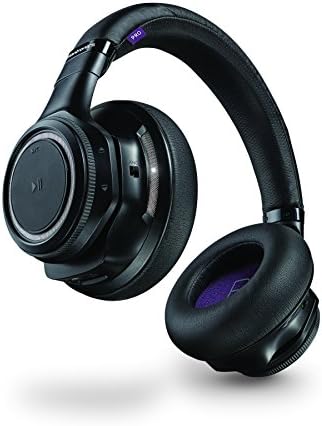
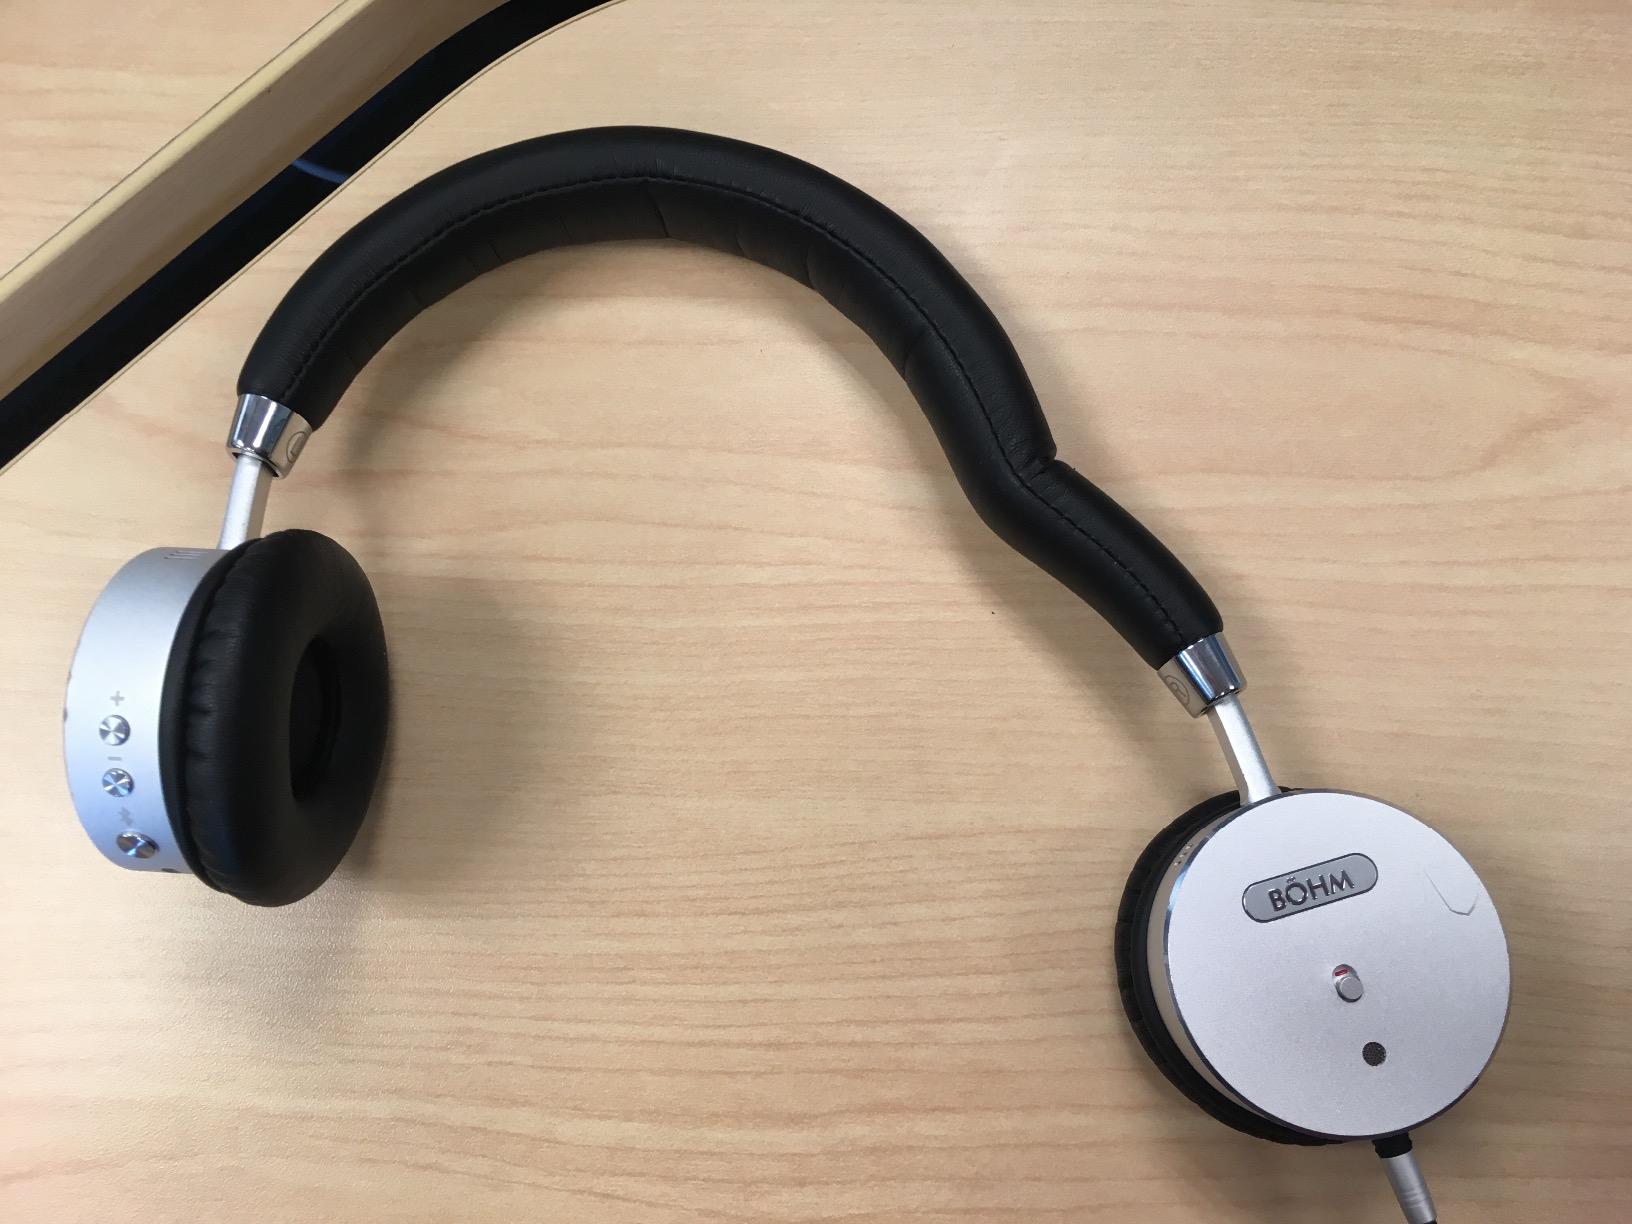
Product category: headphones
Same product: no